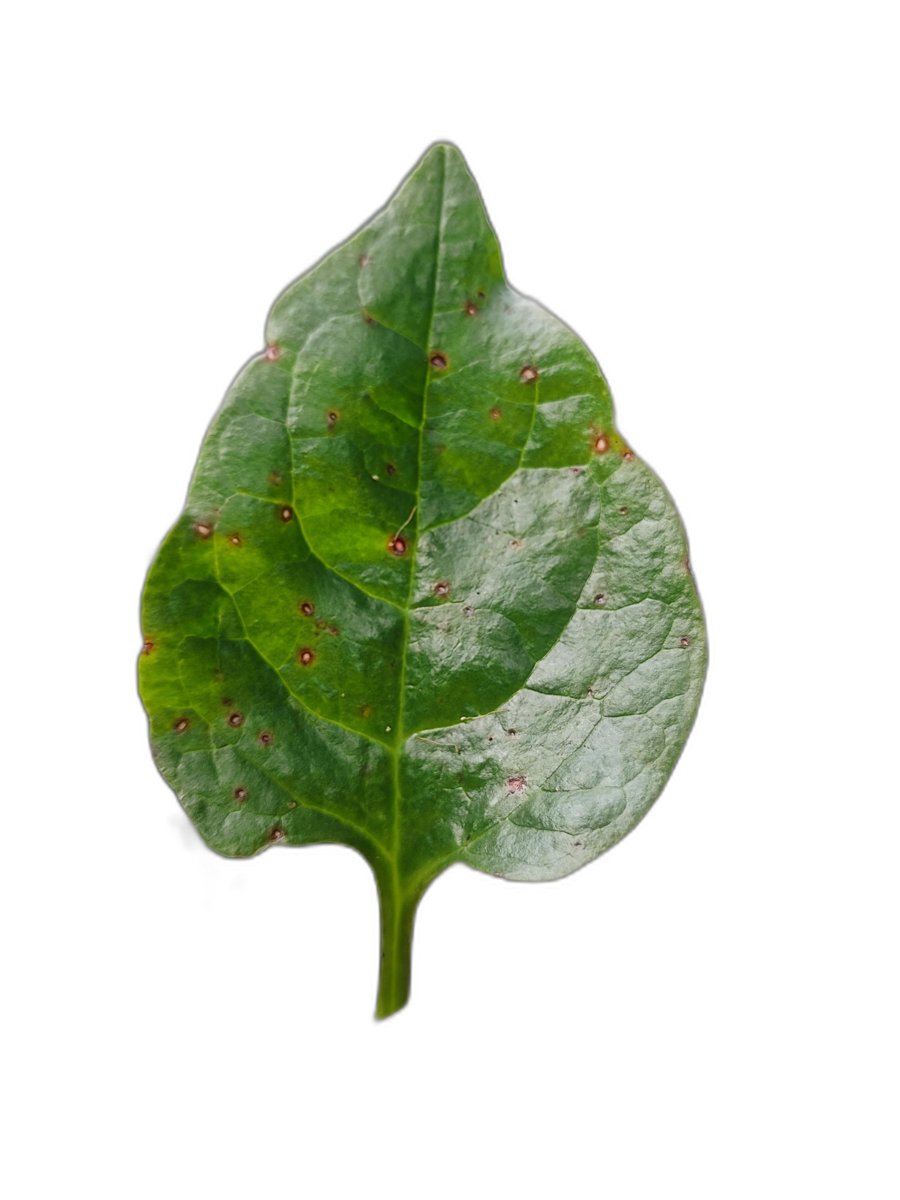
Label: Bacterial-Spot